2008 Rally Japan

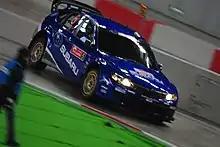
Petter Solberg at the Sapporo Dome.

The 2008 Rally Japan was the fourteenth and penultimate round of the 2008 World Rally Championship season. The event saw Sébastien Loeb clinch his fifth consecutive world drivers title with his drive to a third-place finish. The event was won by Mikko Hirvonen in a Ford Focus, who led the event from start to finish to claim his third win of the season. Second place went to Hirvonen's teammate Jari-Matti Latvala, his fifth podium of the year and his first since the Rally of Turkey back in June.